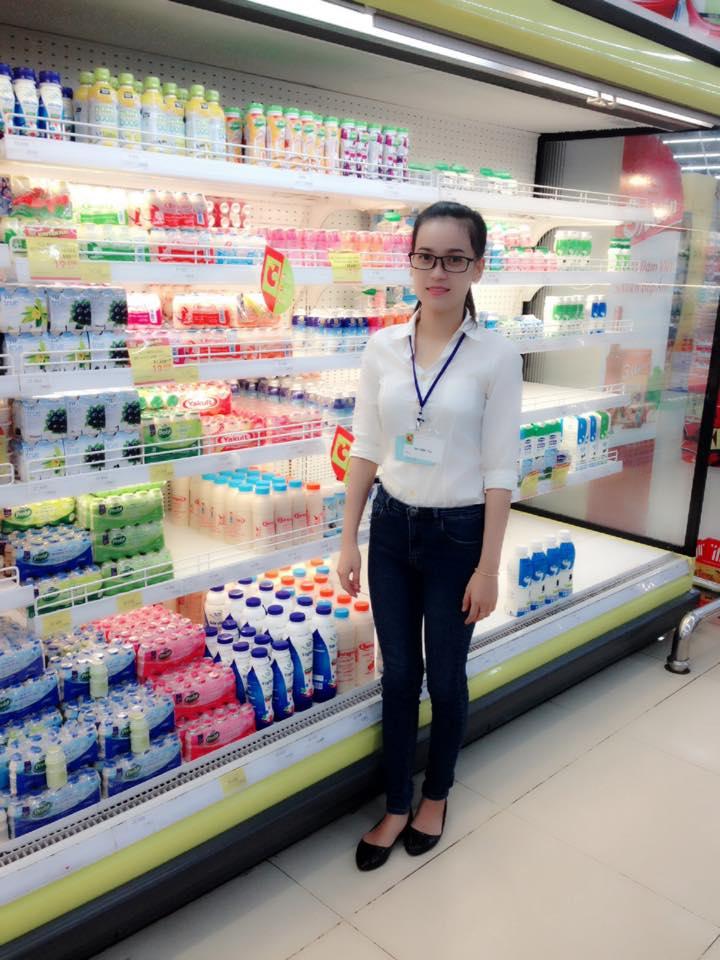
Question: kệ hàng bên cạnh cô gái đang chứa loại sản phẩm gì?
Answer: sữa chua